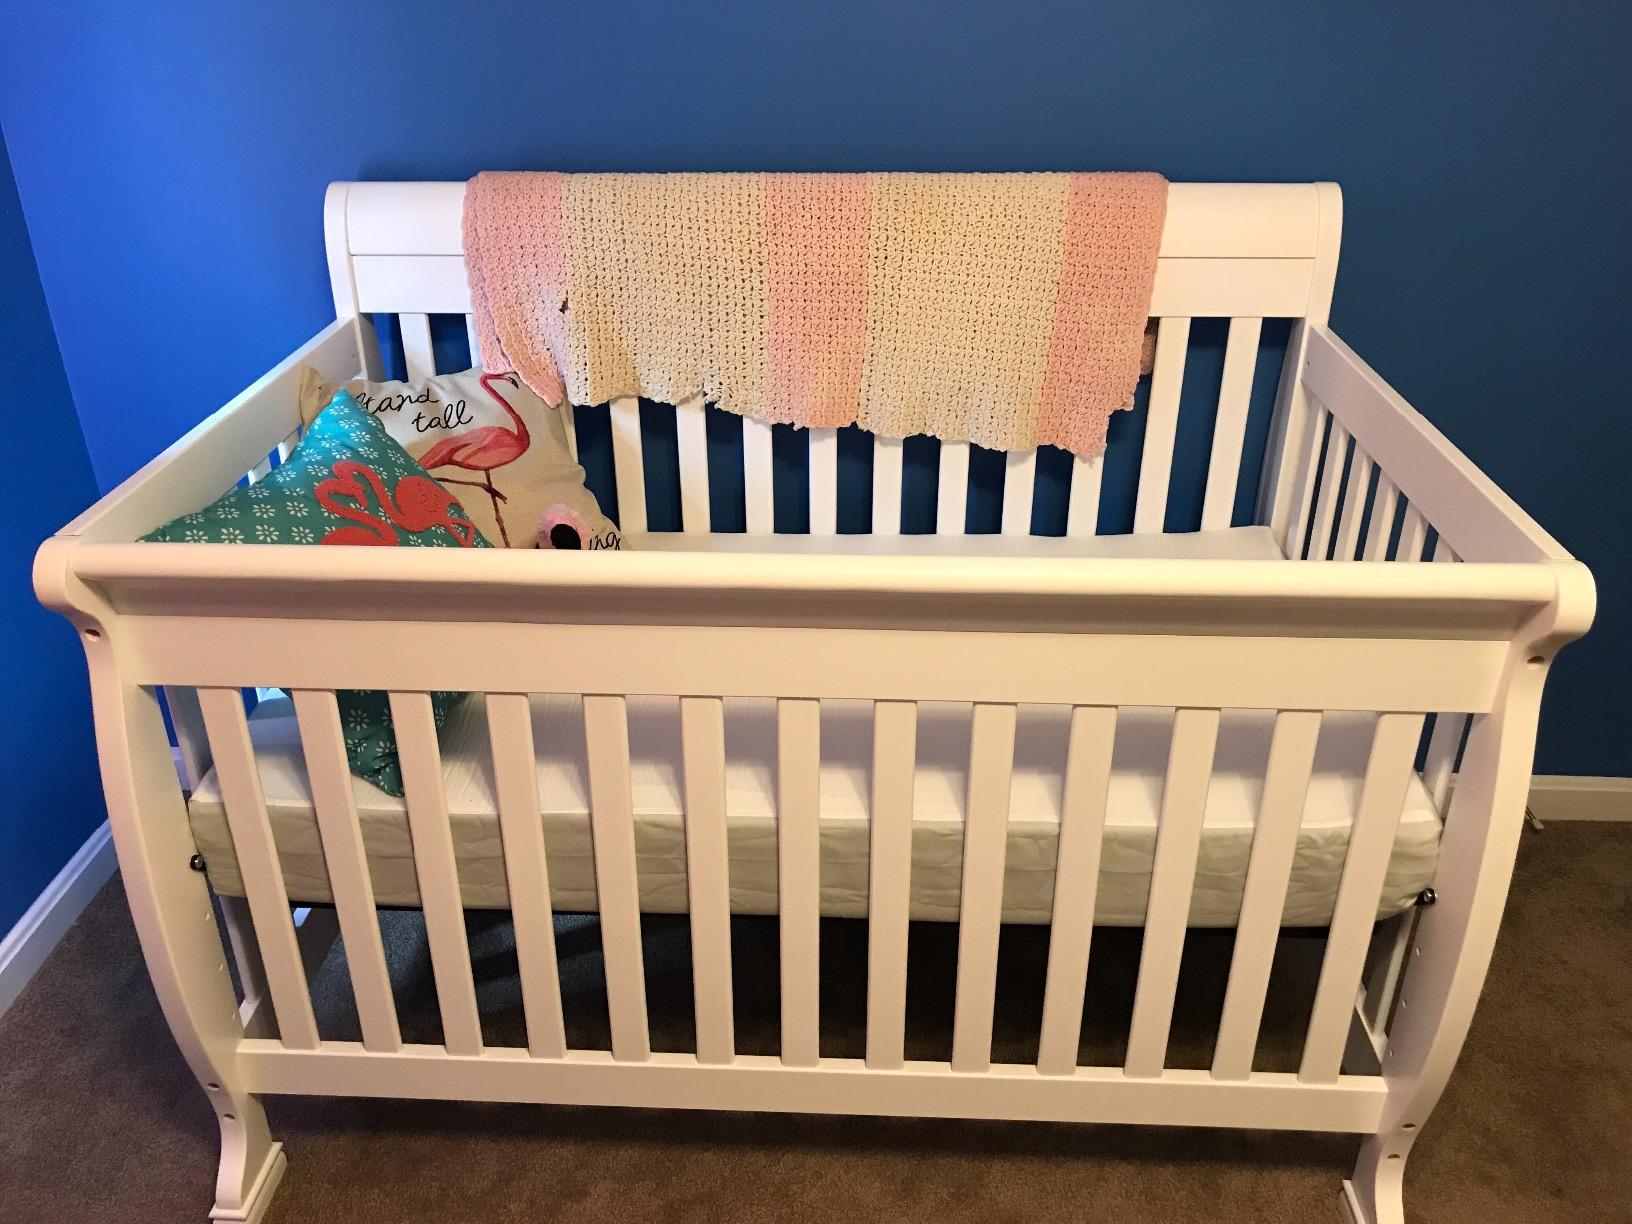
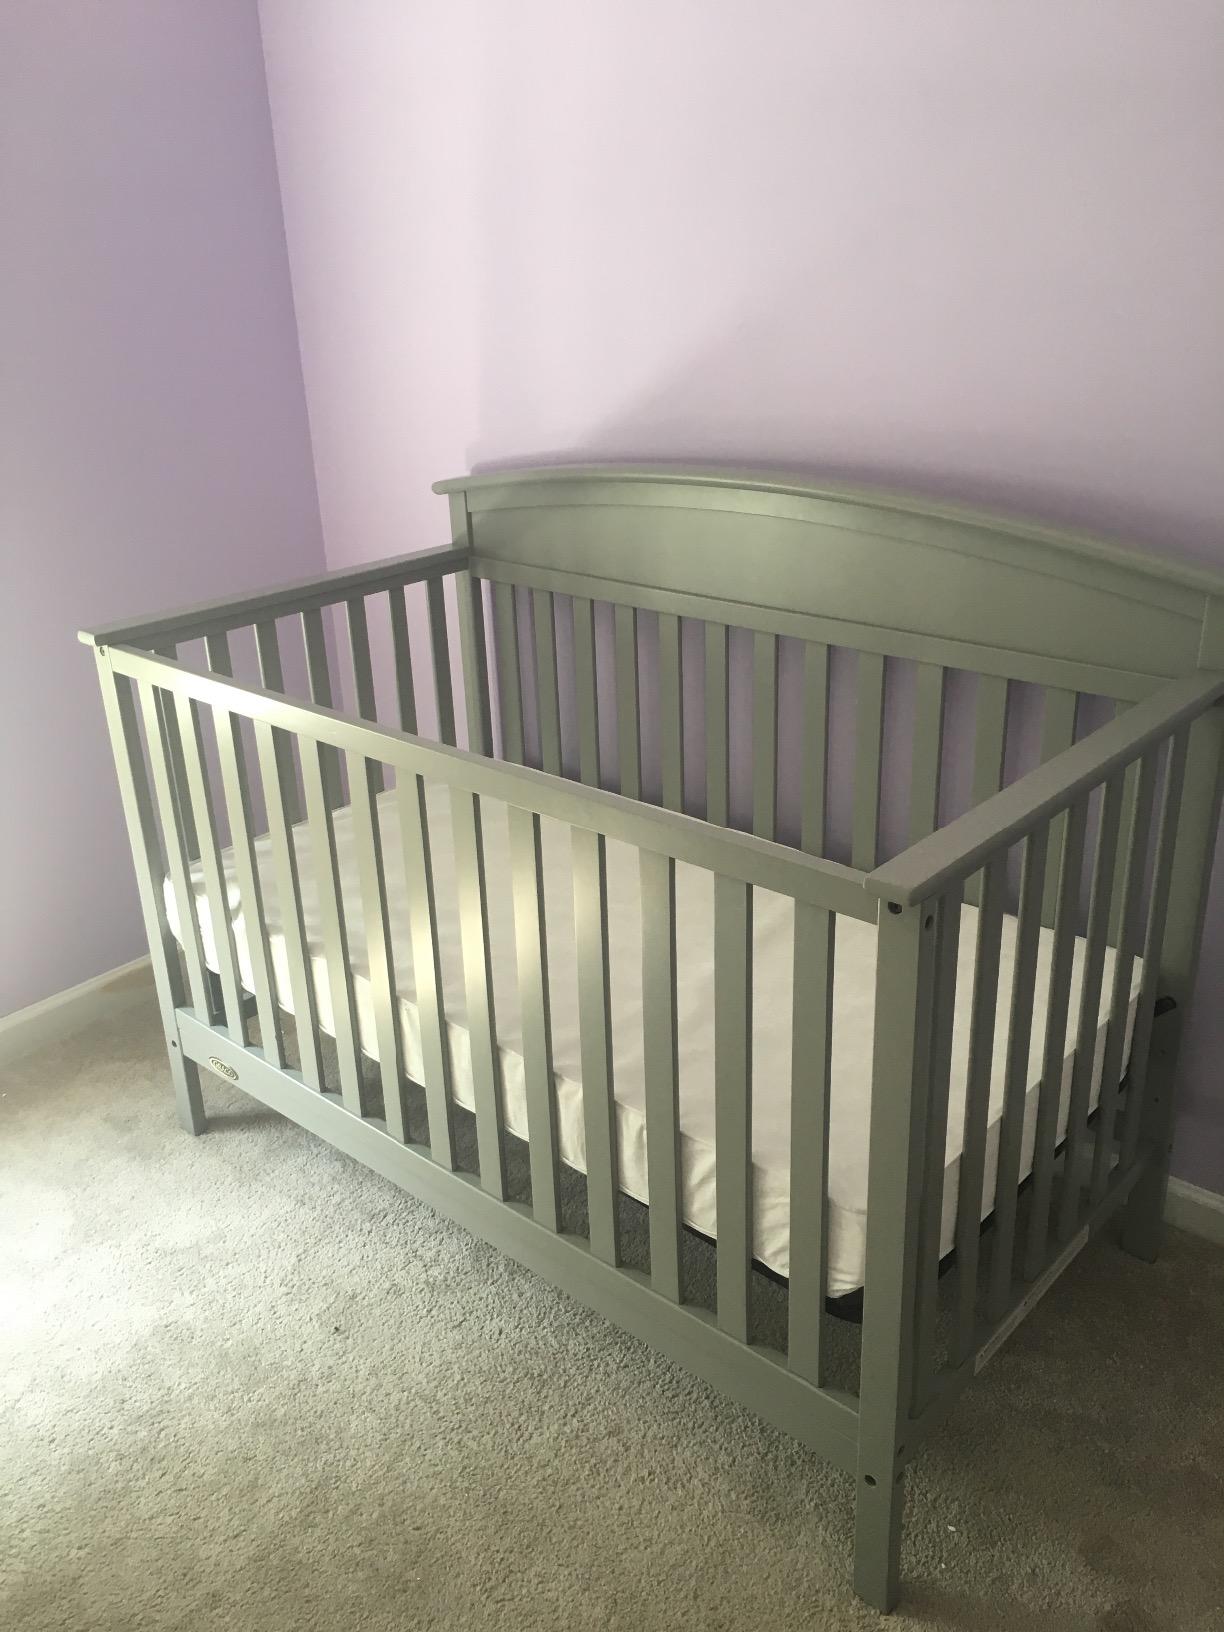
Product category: products_crib
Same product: no